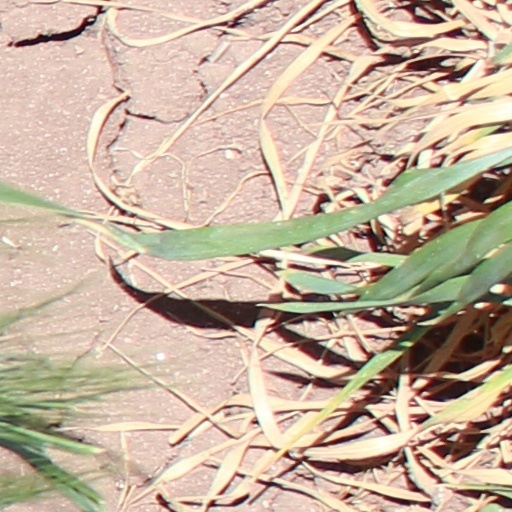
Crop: wheat